Question: Please indicate a possible affordance area of the jump_skateboard that can be used for standing on
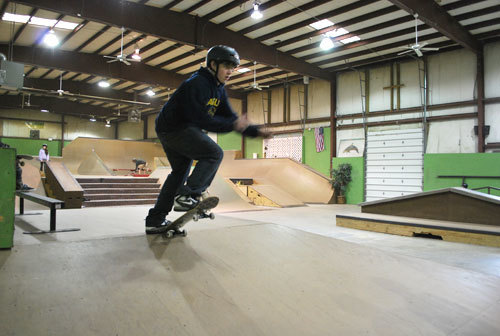
Answer: [134.985, 191.17, 229.271, 243.67]